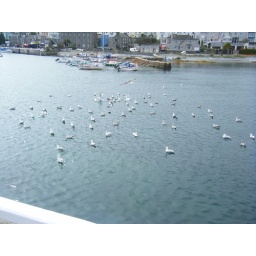
Seagulls waiting for fish waste from a fishing boat in Port St. Mary harbour.